Poutine

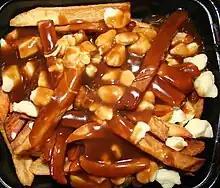
Poutine with a thicker beef gravy

To maintain the texture of the fries, the cheese curds and gravy are added immediately before serving the dish. The hot gravy is usually poured over room-temperature cheese curds, so they are warmed without melting completely. The thin gravy allows all the fries to be coated. The serving dish typically has some depth to act as a basket for the fries so that they retain their heat. It is important to control the temperature, timing, and the order in which the ingredients are added to obtain the right food textures—an essential part of the experience of eating poutine.